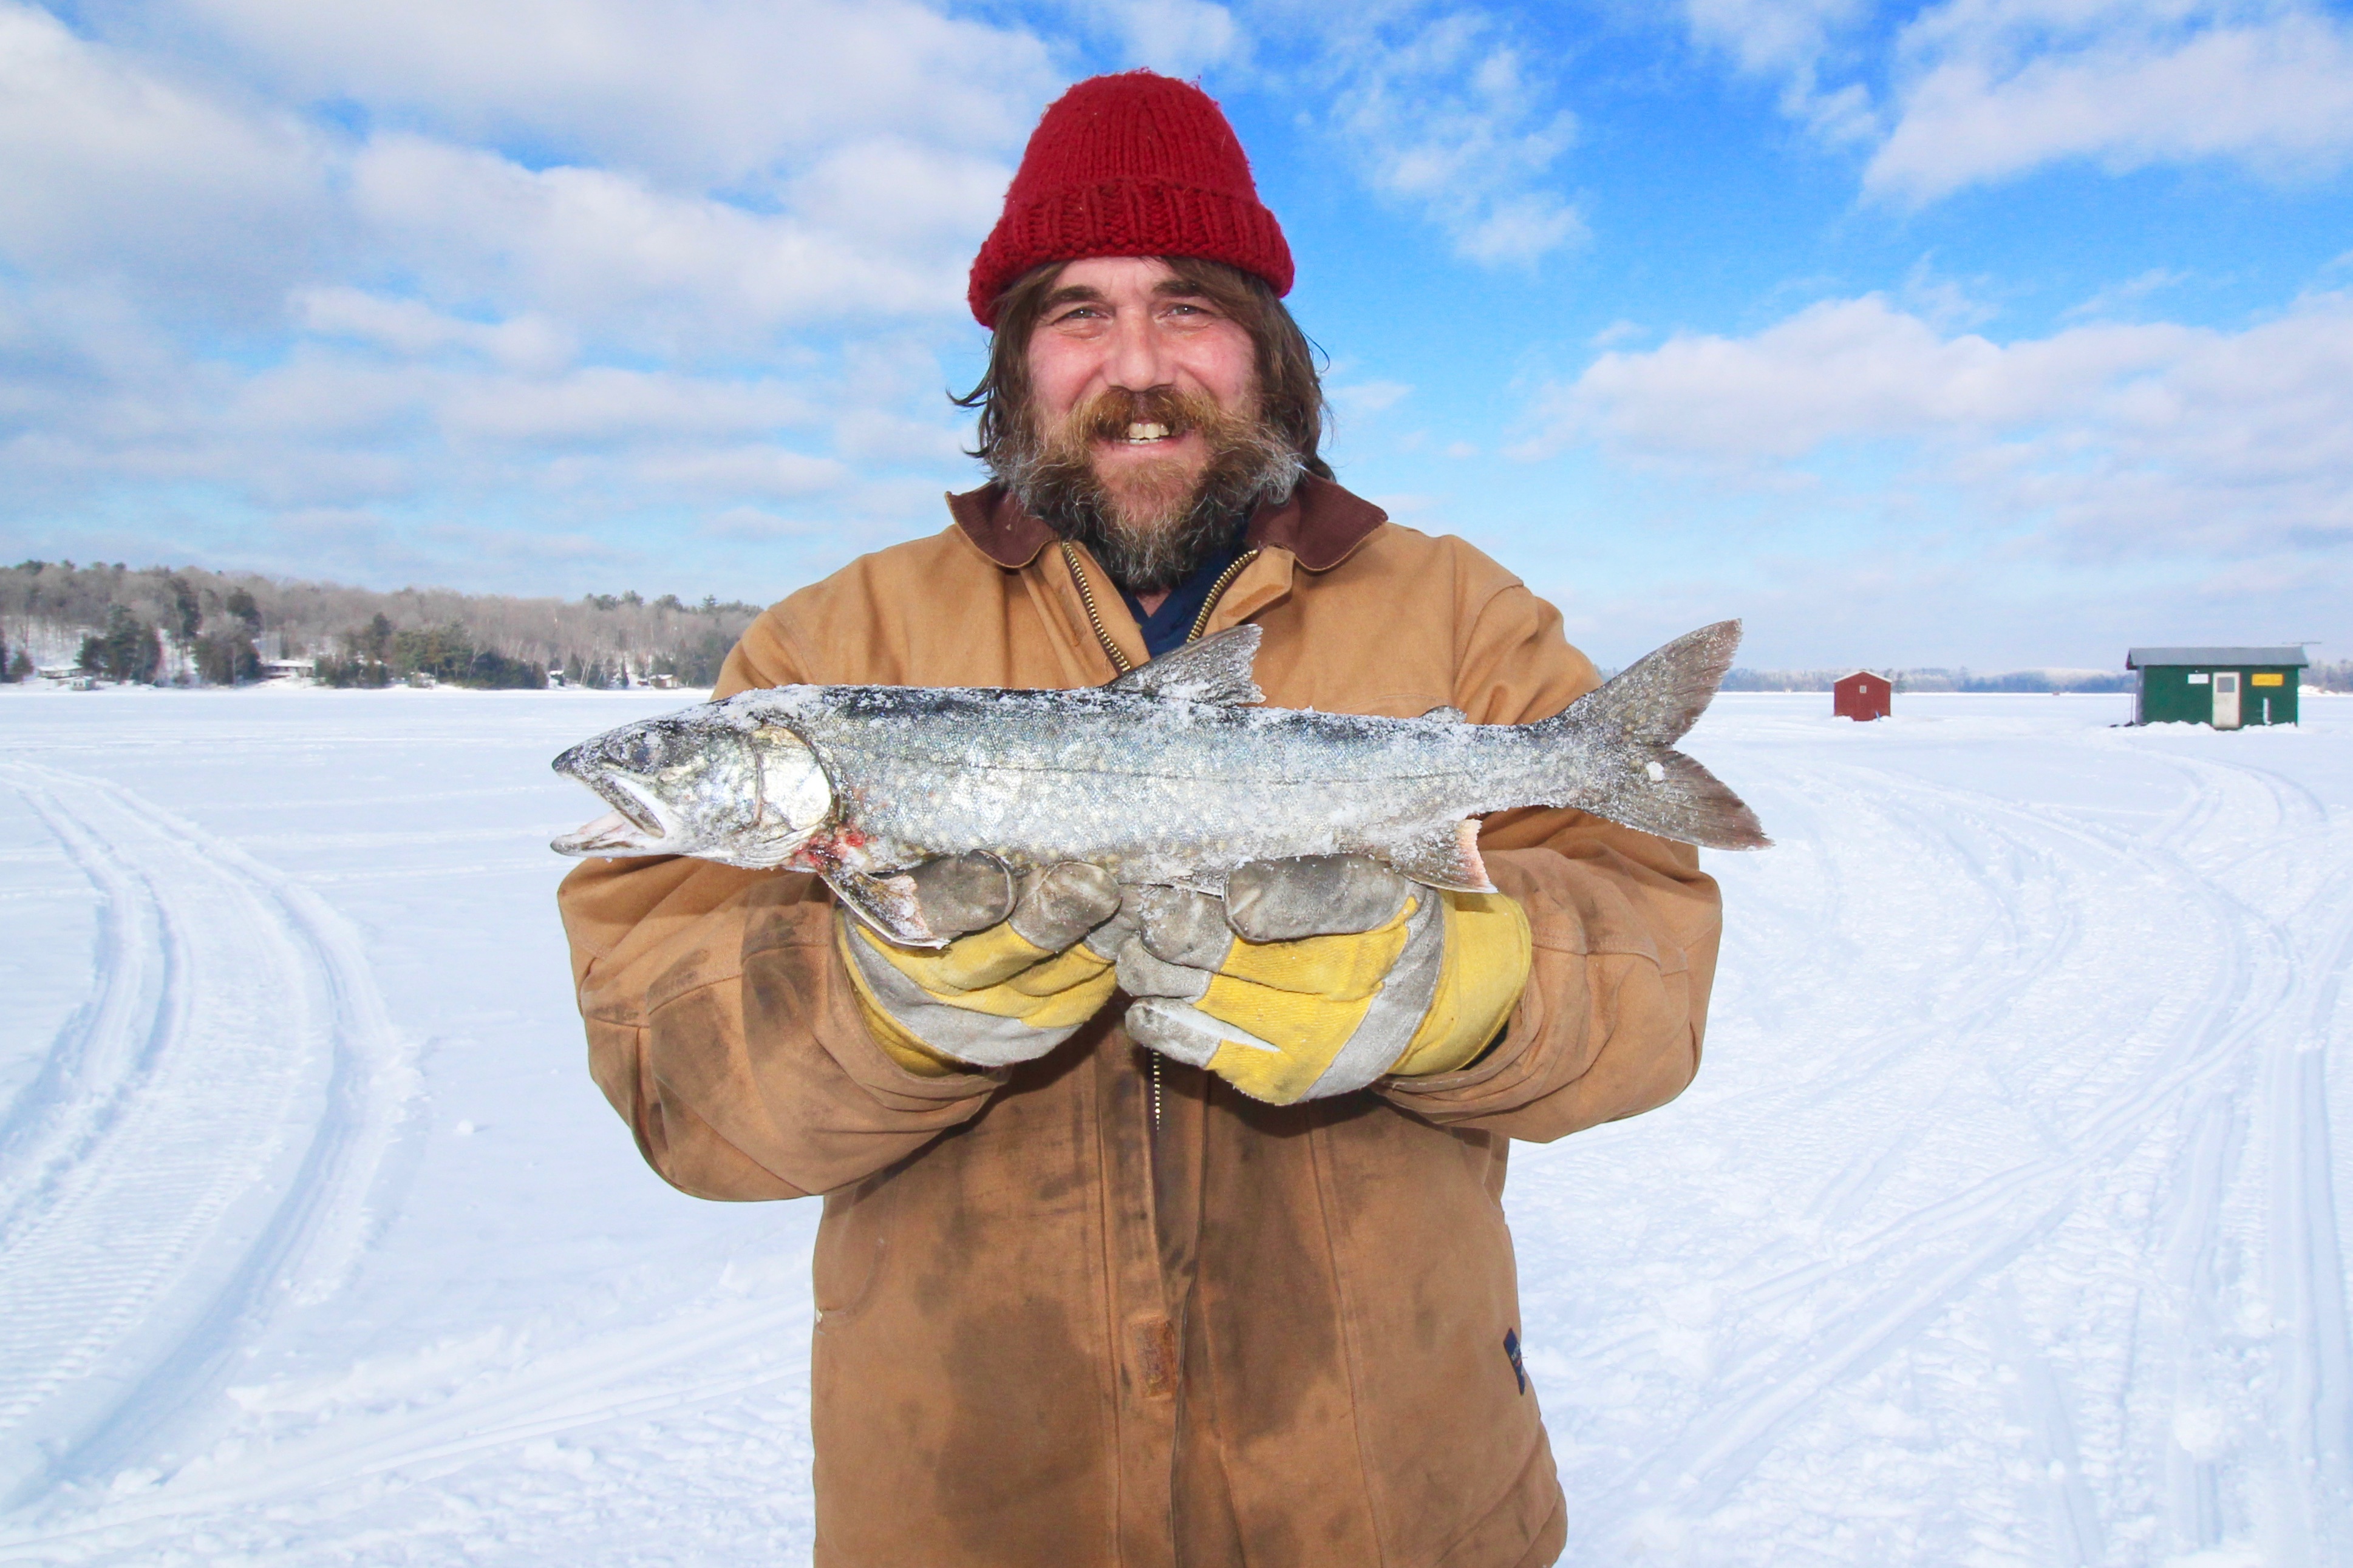
nature, outdoor, snow, cold, winter, lake, frozen, winter sport, canada, trout, ice fishing